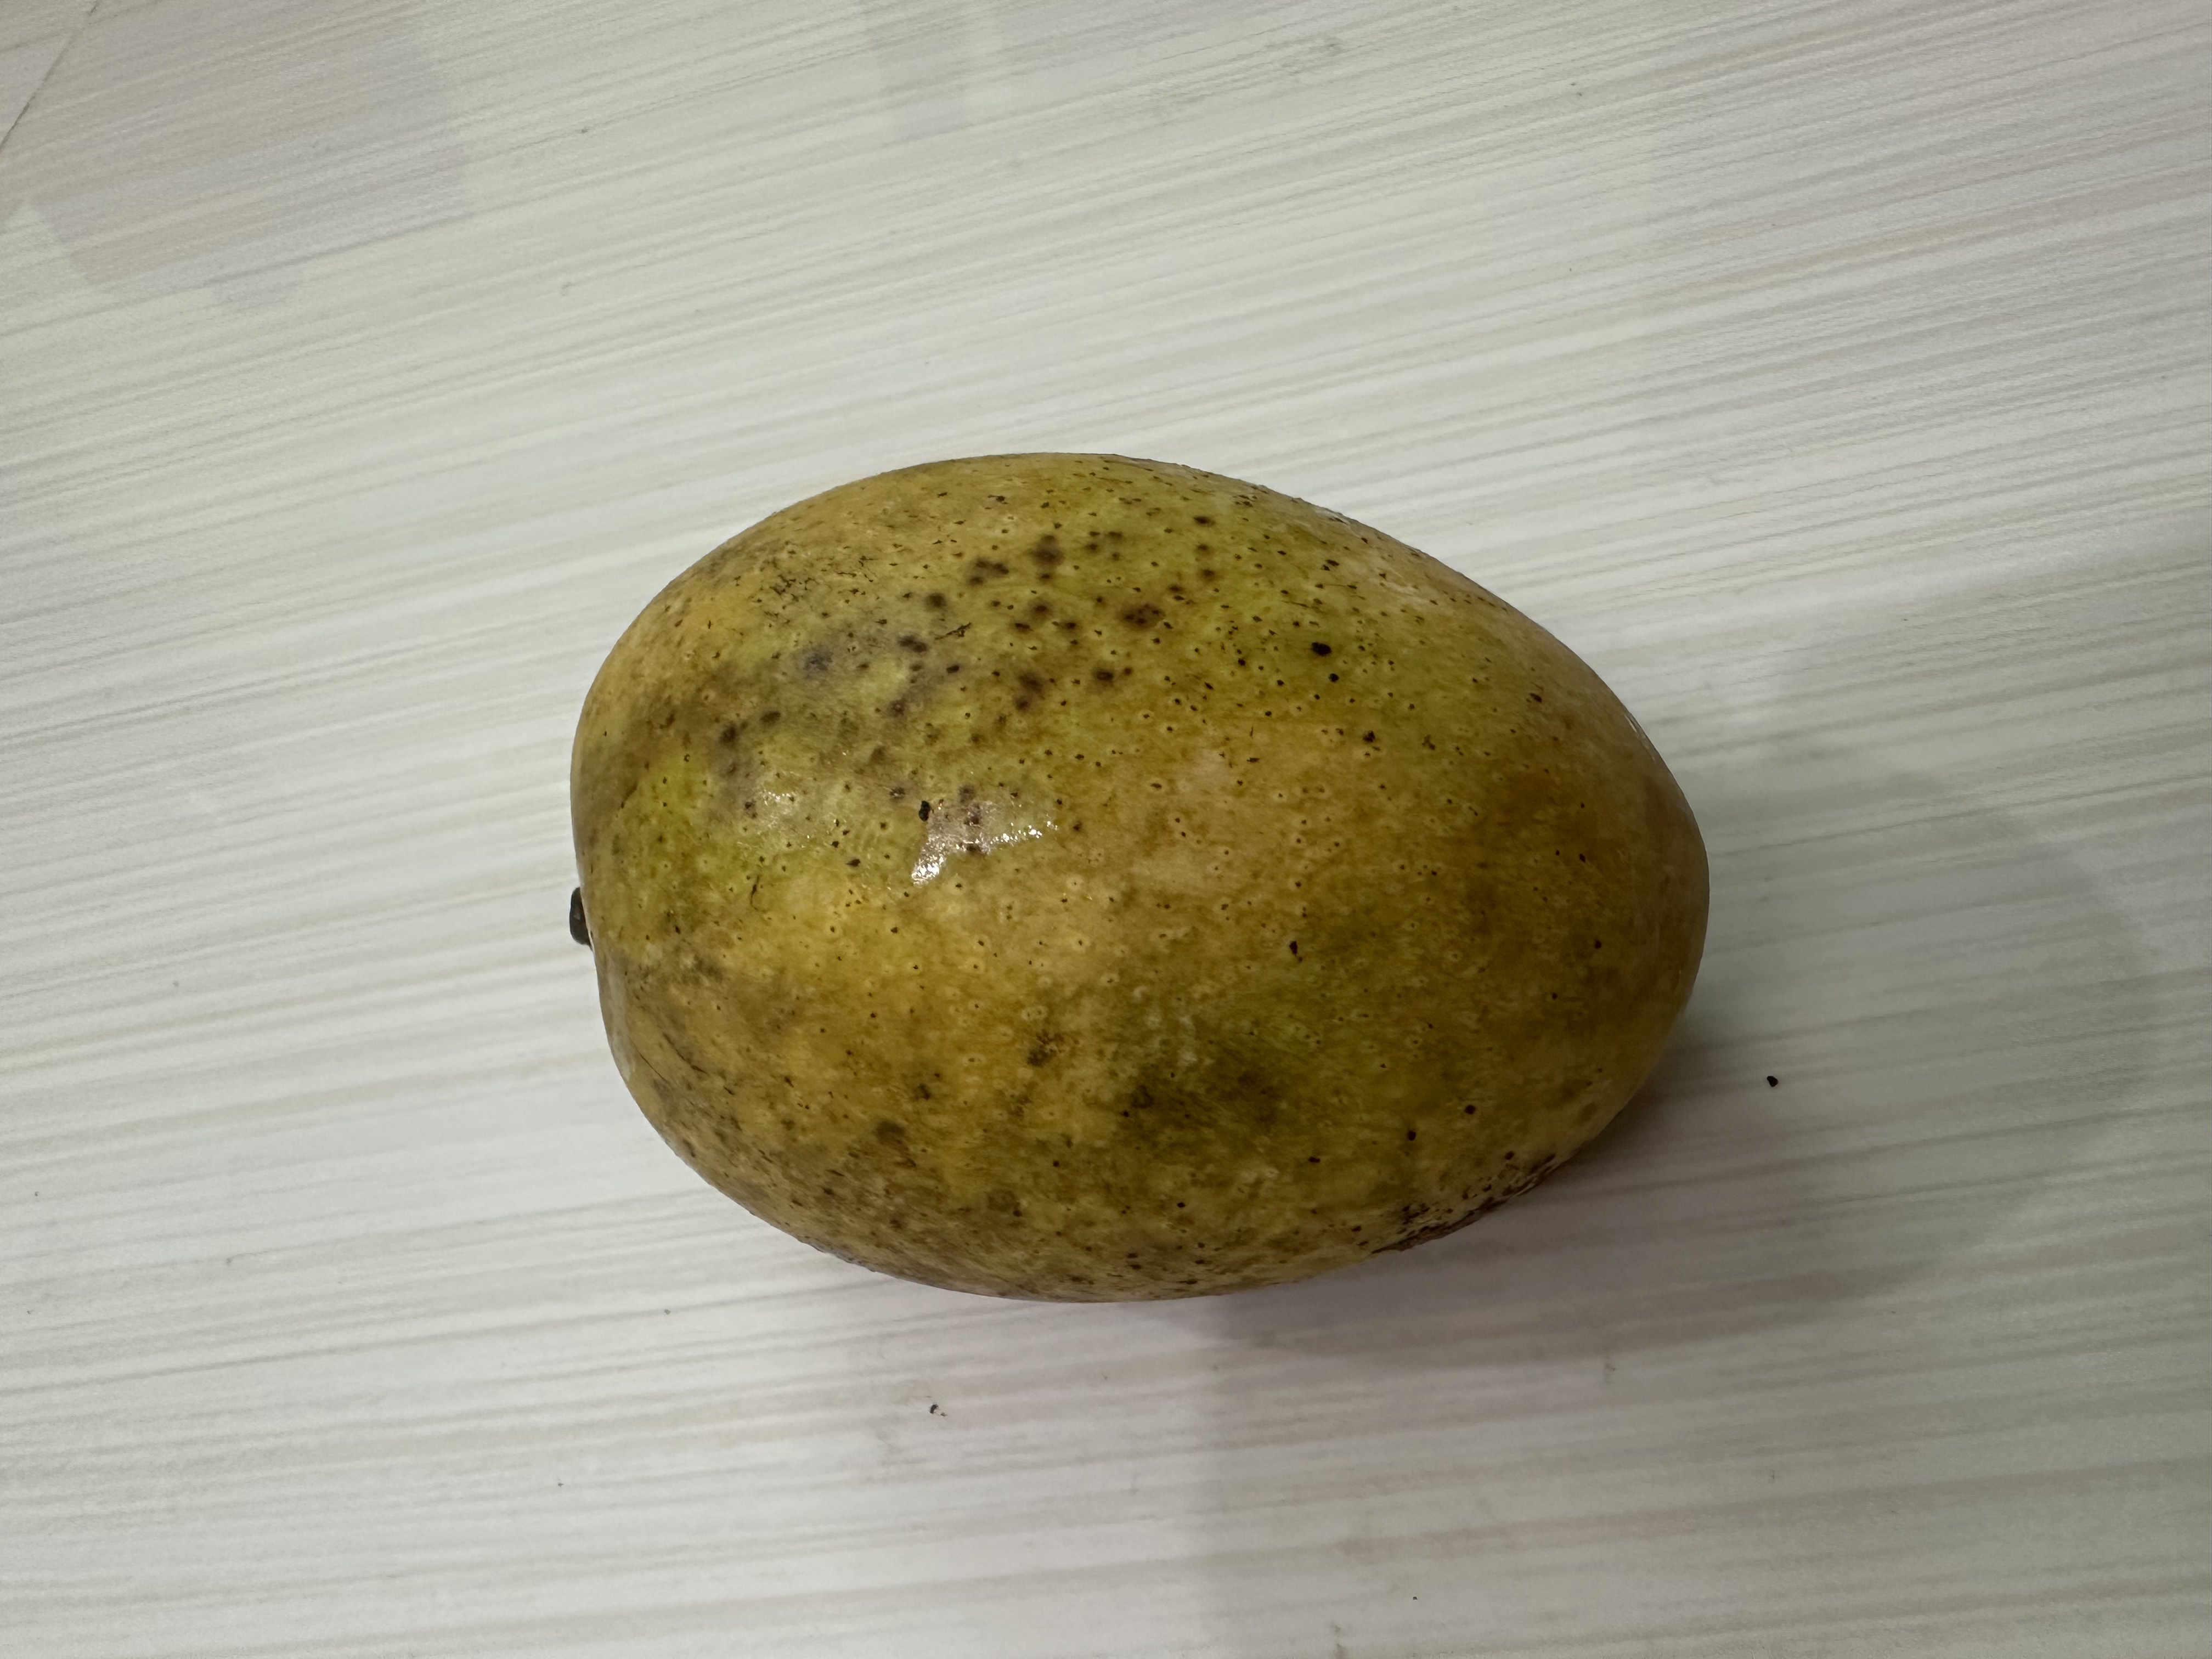
Mango variety: Kanchon Langra